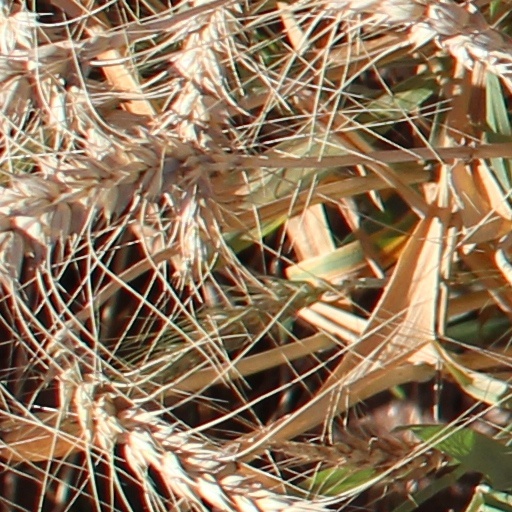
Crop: wheat